Thomas Chambers (painter)

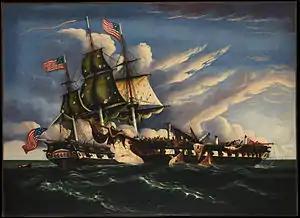
The Constitution and the Guerriere (c. 1845), the first painting identified as his.

Thomas Chambers (1808, Whitby, Yorkshire - 1869, Whitby) was an English-born painter who spent most of his life in the United States. He is generally classified as a Primitivist, but has also been called the "First American Modern". Most of his paintings were unsigned, which delayed his recognition.